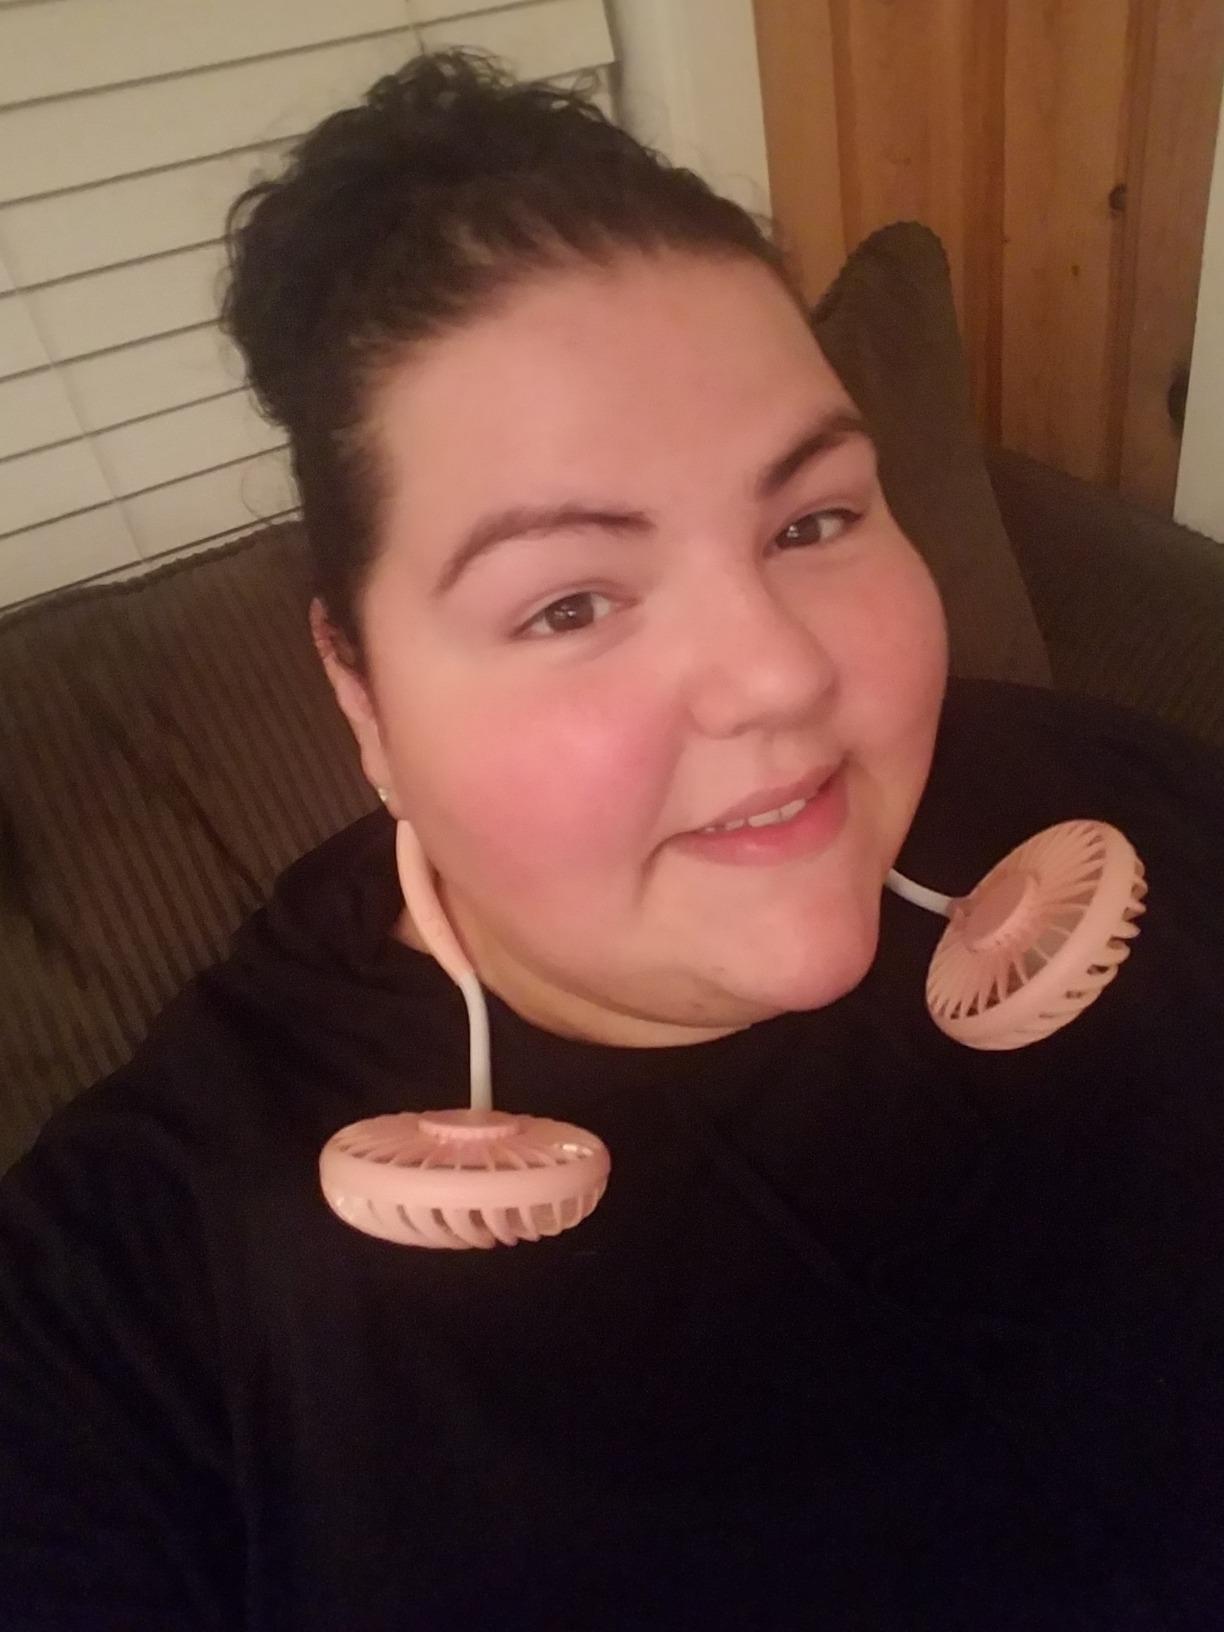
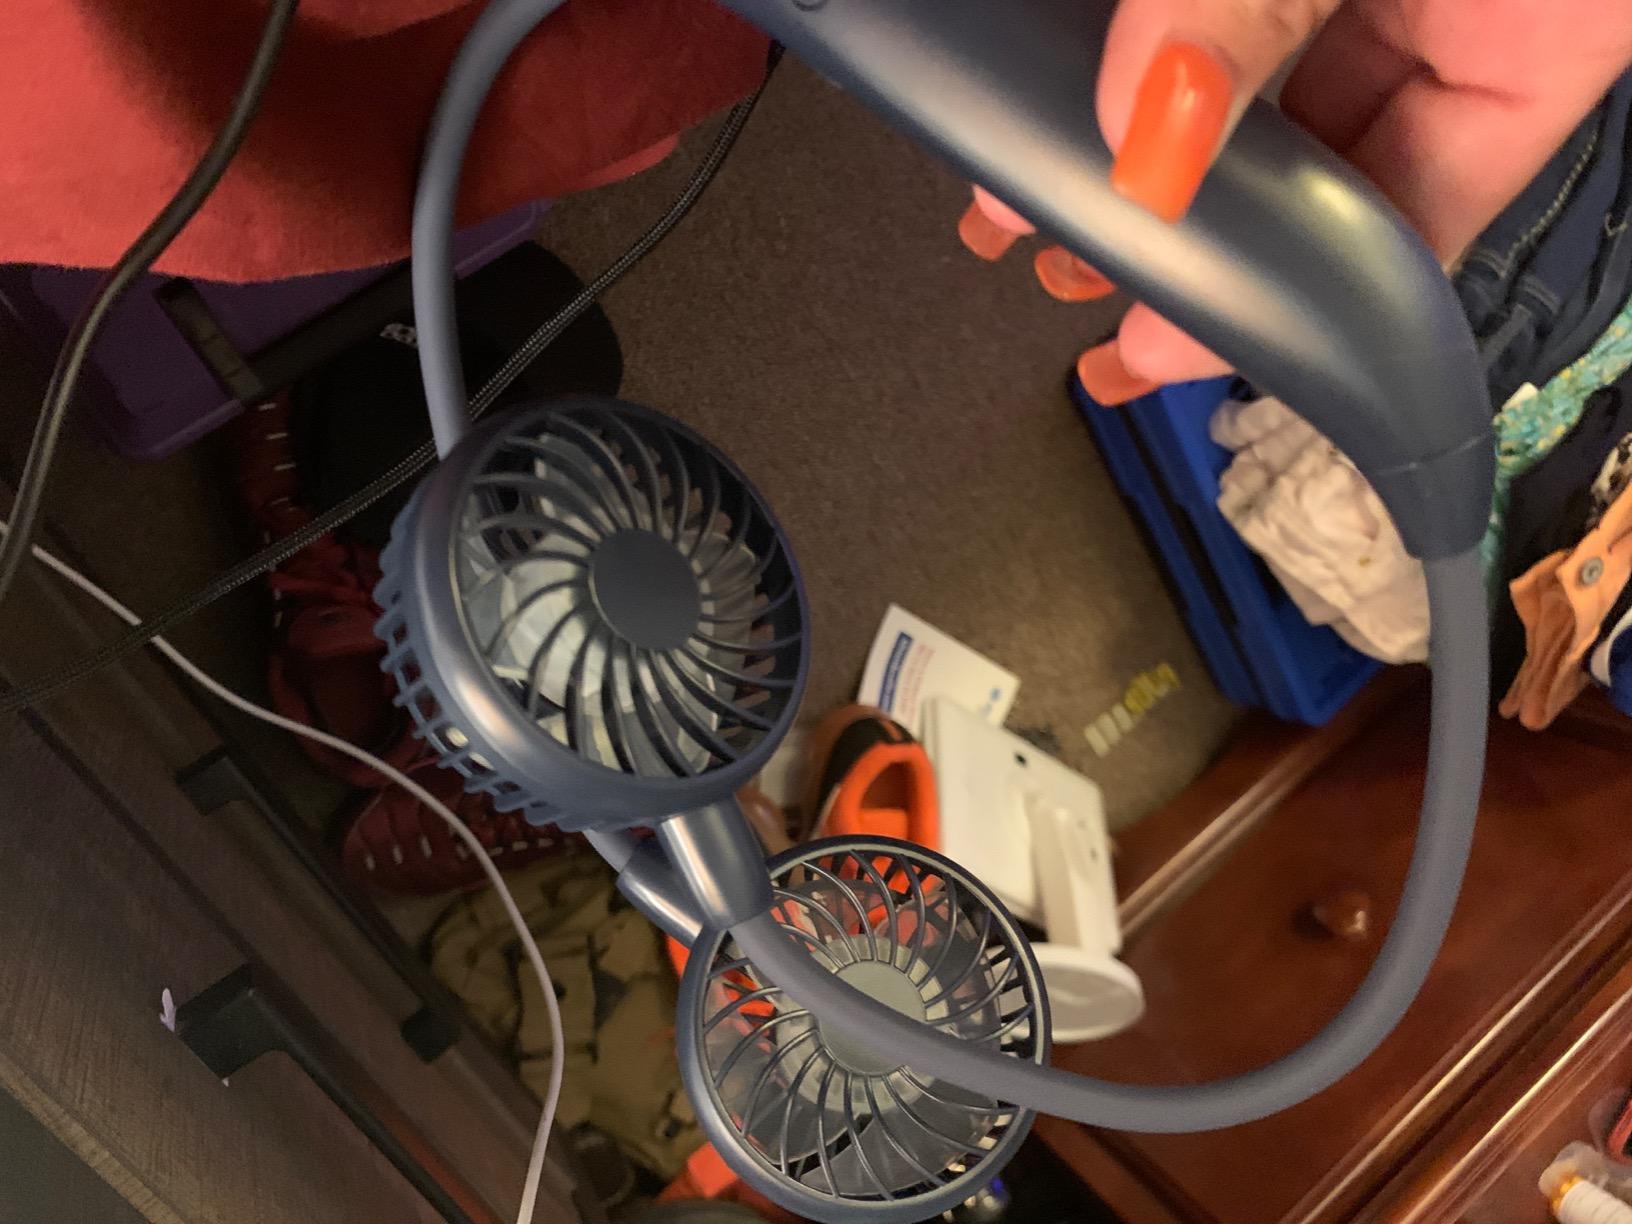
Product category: fan
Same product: no